Jacobus en Corneel

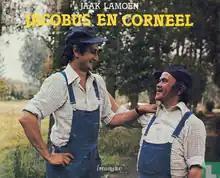

Jacobus en Corneel is a Flemish children's slapstick series from the 1980s featuring the exploits of two handymen. It was originally broadcast between 1982 and 1984 on BRT (nowadays the VRT) every Tuesday and Friday around 18.20 in the evening.